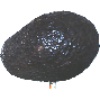
Label: Avocado ripe 1